Joseph Grimaldi

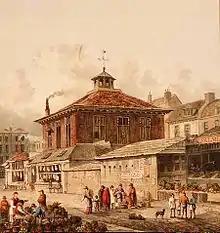
Clare Market slum in 1815, by Thomas Hosmer Shepherd

Grimaldi was born in Clare Market, in Westminster, London, into a family of dancers and comic performers. His great-grandfather, John Baptist Grimaldi, was a dentist by trade and an amateur performer, who in the 1730s moved from Italy to England. There he performed the role of Pantaloon opposite John Rich's Harlequin. John Baptist's son, Grimaldi's paternal grandfather, Giovanni Battista Grimaldi, began performing at an early age and spent much of his career in Italy and France. According to Grimaldi's biographer Andrew McConnell Stott, Giovanni was held in the Paris Bastille as the result of a scandalous performance. After his release, Giovanni moved to London in 1742, where John Baptist introduced him to John Rich; Giovanni then defrauded Rich and fled to the continent, where he later died.